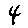
Label: 4